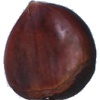
Label: chestnut